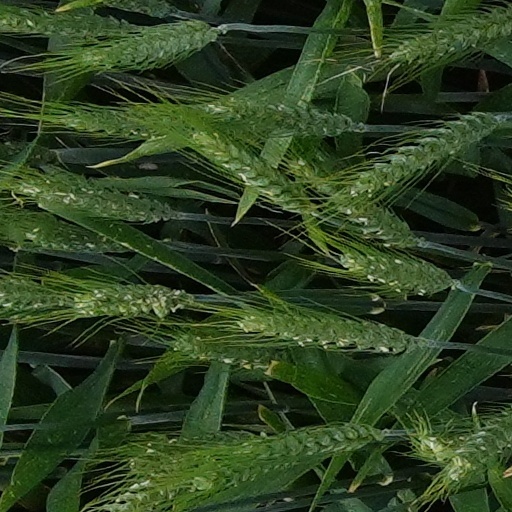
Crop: wheat